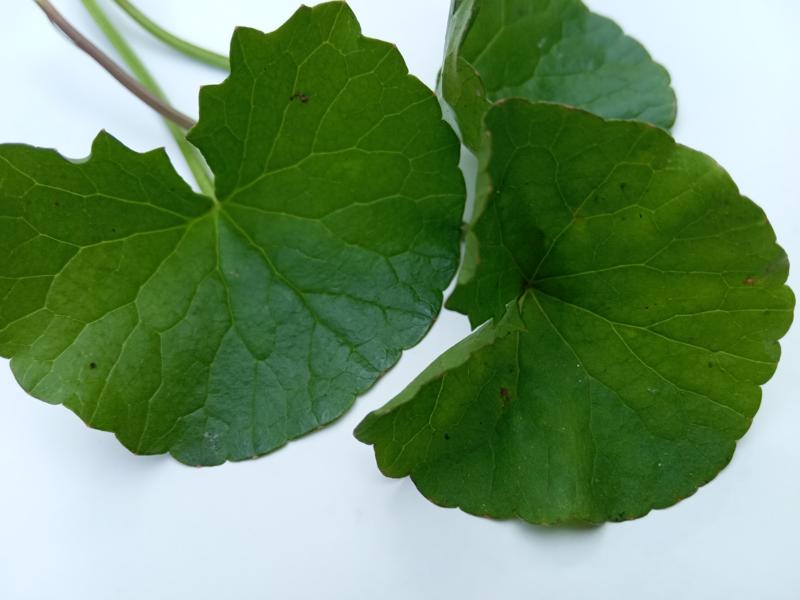
Weed species: Centella asiatica